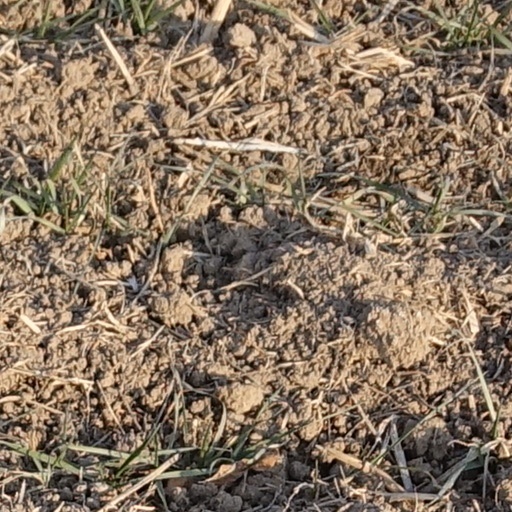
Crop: wheat